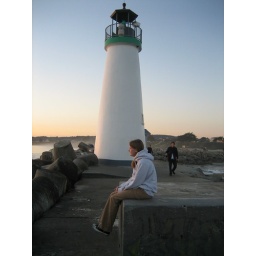
Me by the lighthouse near Ben's family's beach house. January 2006.